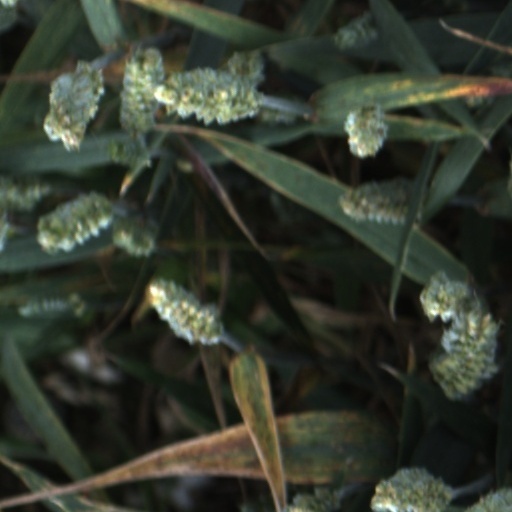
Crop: wheat